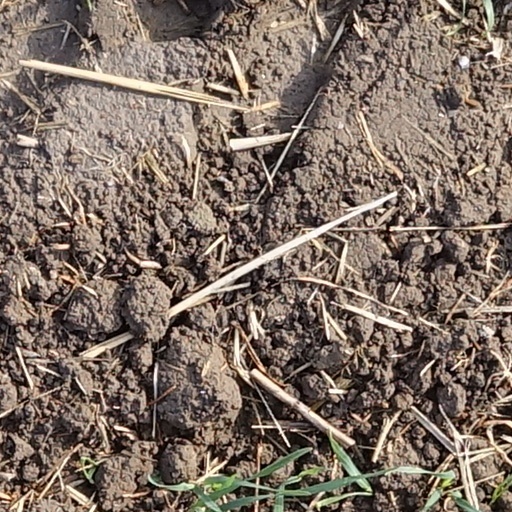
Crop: wheat